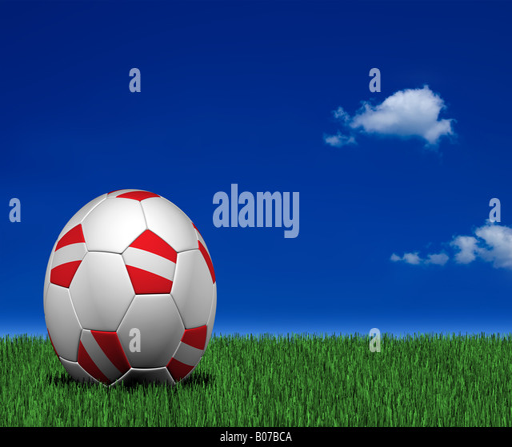
soccer ball laying on the grass